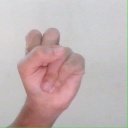
अक्षर: स